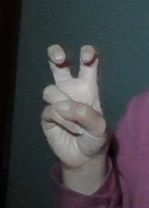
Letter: toot